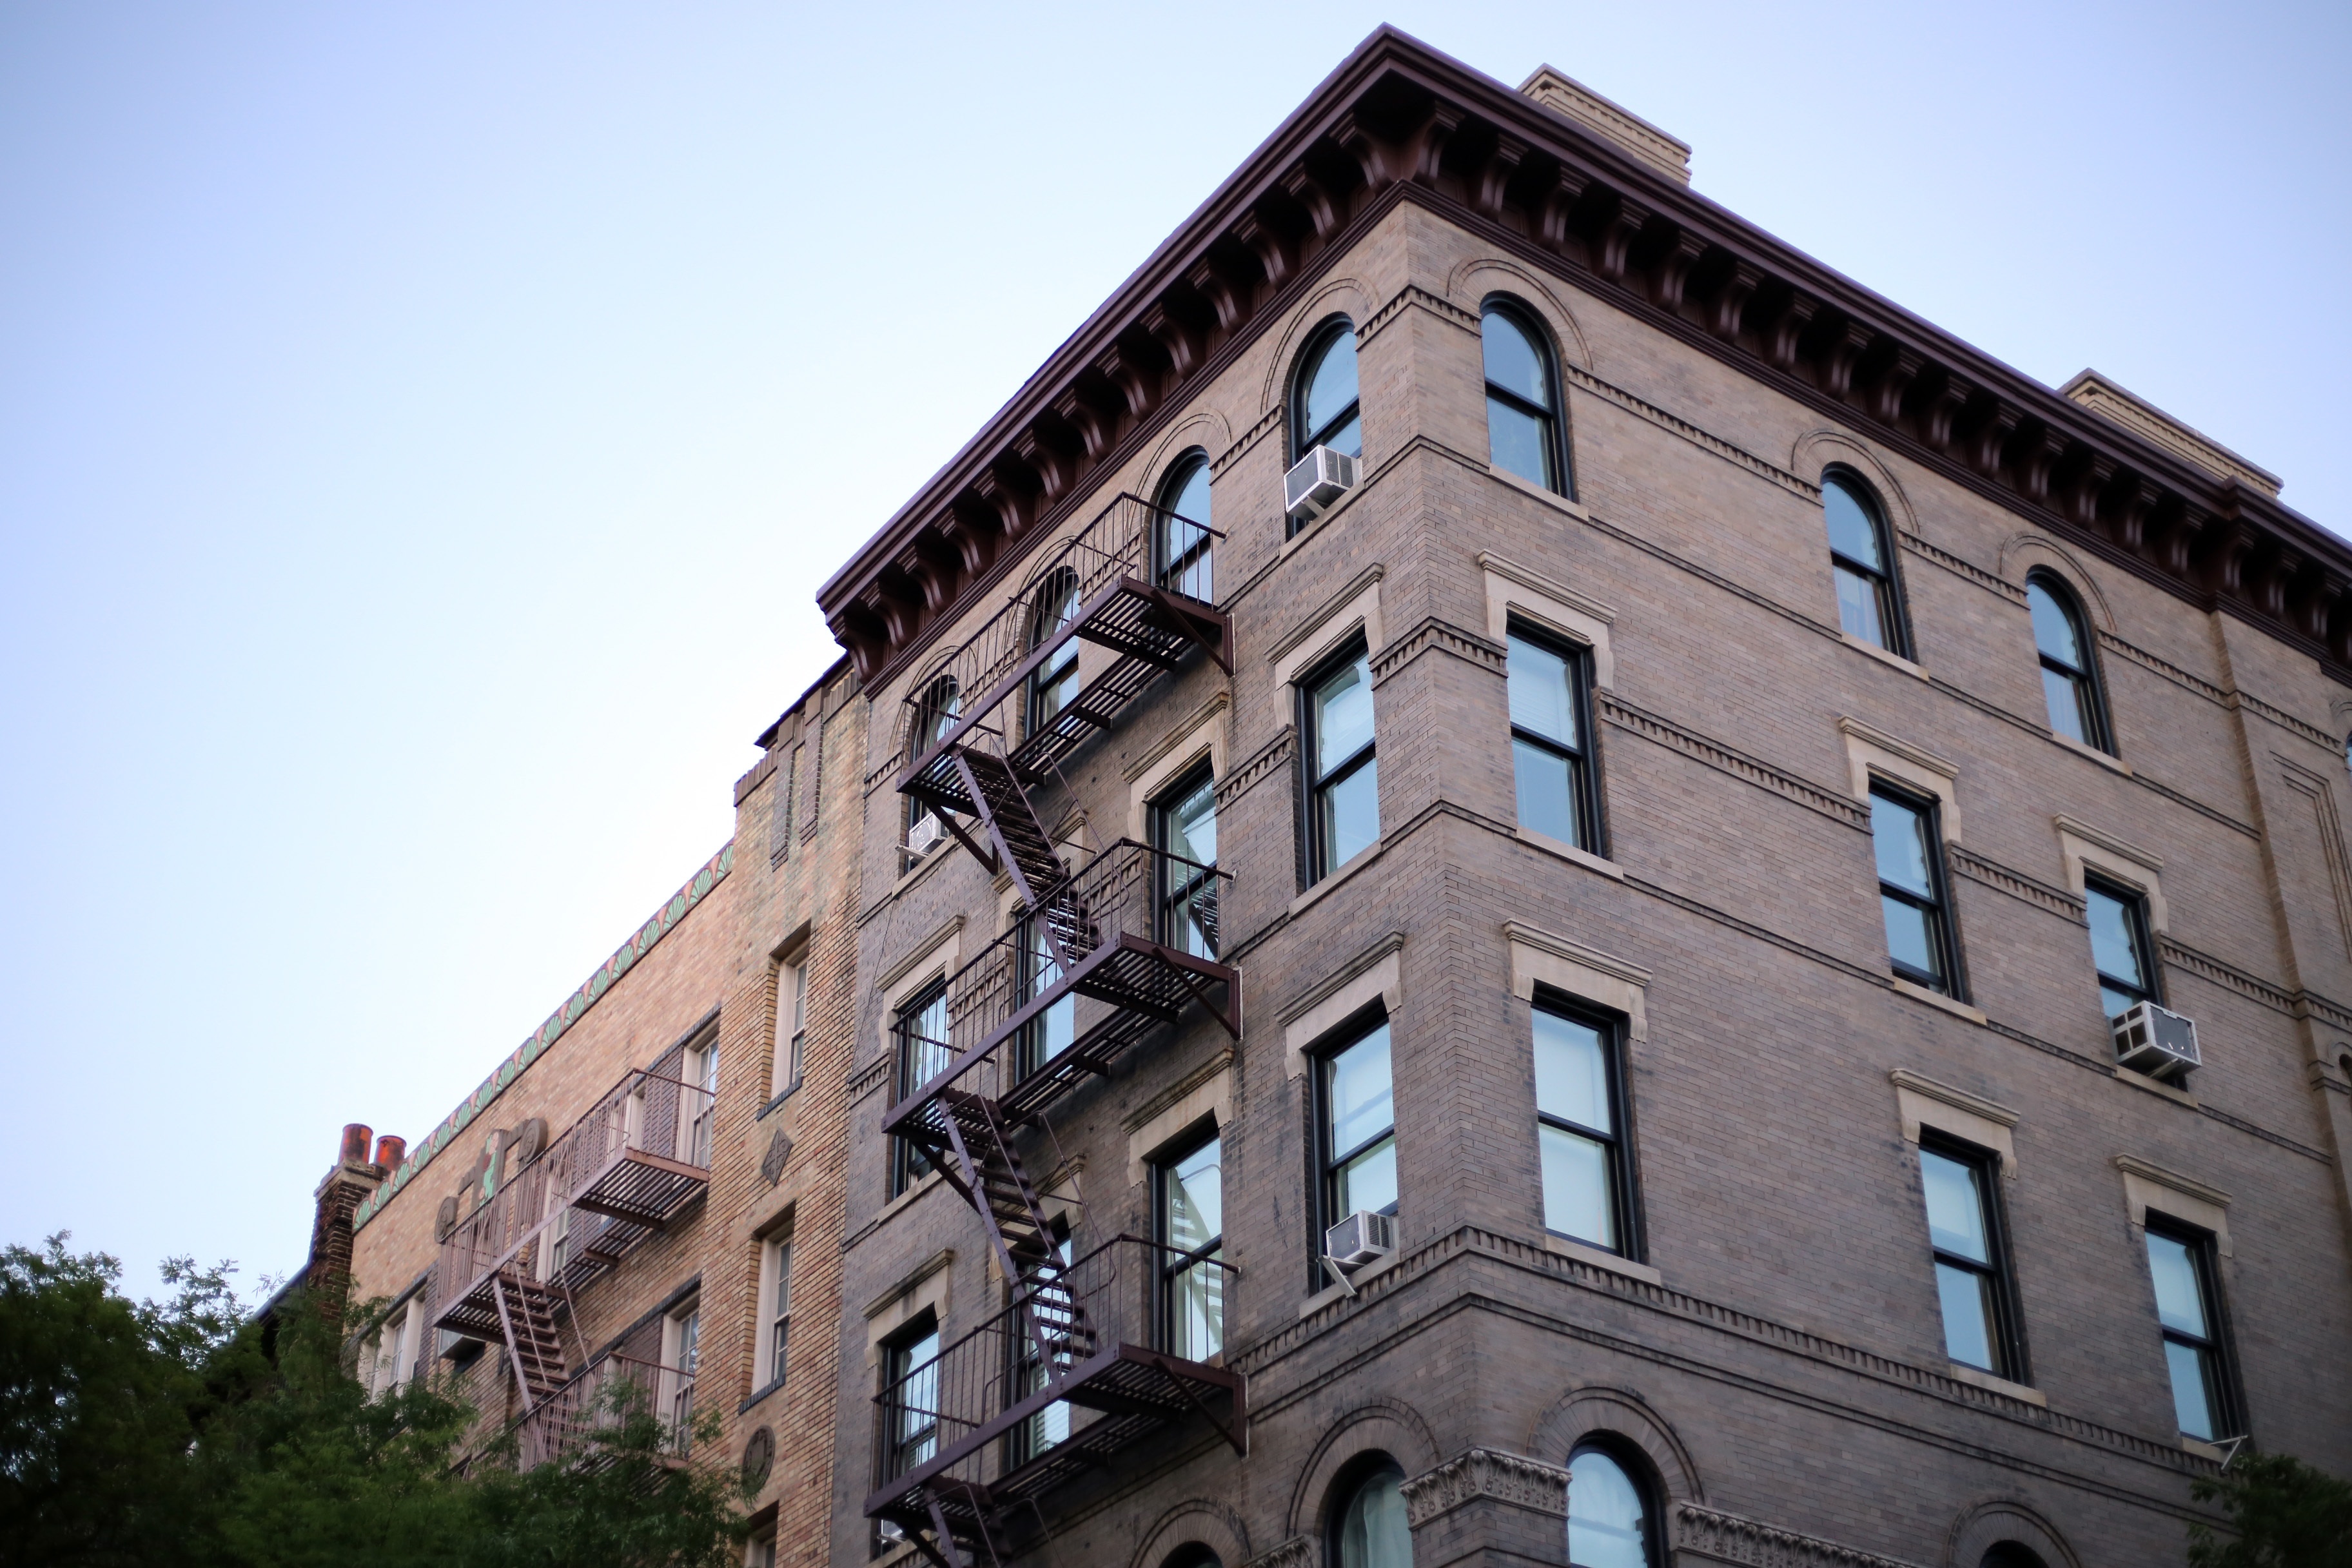
architecture, house, building, city, skyscraper, urban, new york, manhattan, downtown, construction, nyc, landmark, facade, tower block, united states, buildings, estate, cities, neighbourhood, urban area, residential area